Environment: real
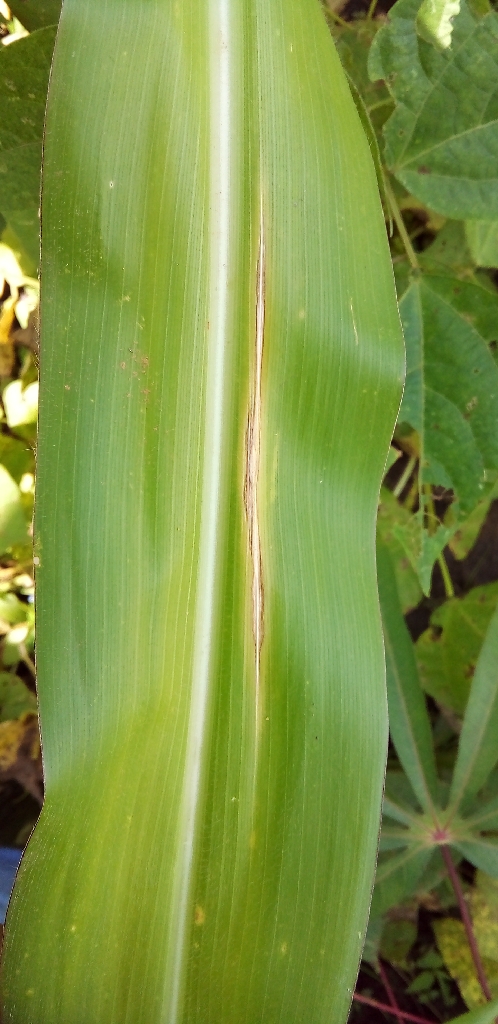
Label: northern_corn_leaf_blight